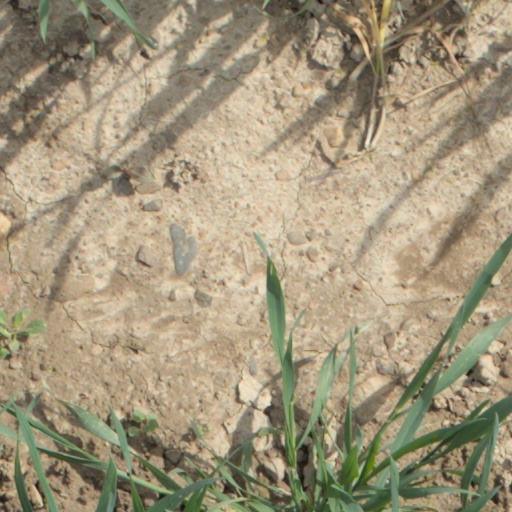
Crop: wheat